Battle of Yellow Bayou

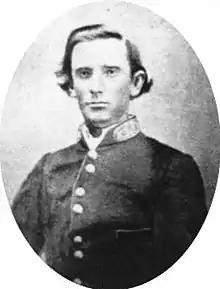
John A. Wharton

On May 18, Taylor tried one final attack on Banks' army before it could escape over the Atchafalaya River. He arranged all his troops in position at Norwood's Plantation. Confederate skirmishers pushed back the Union cavalry pickets toward the XVI Corps and XVII Corps infantry. In response, A. J. Smith ordered Mower to drive back the Confederates. Mower gathered about 4,500 soldiers, including the infantry brigades of Colonels Sylvester G. Hill, William T. Shaw, and William F. Lynch, and the 3rd Indiana and 9th Indiana Batteries, plus one cavalry brigade. Banks asked Mower to hold off the Confederates until the soldiers of the XIII Corps and XIX Corps at Simmesport could cross the Atchafalaya.